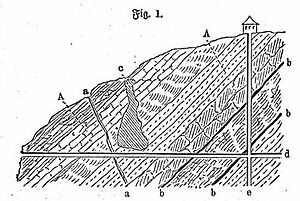
Minedrift / Metoder og teknikker
Snit gennem en underjordisk mine
Minedrift er udvinding af værdifulde mineraler eller andre geologiske materialer fra jorden, normalt fra en malm- eller mineralåre. Udvundne materialer kan være bauxit, kul, kobber, guld, sølv, diamanter, jern, bly, kalksten, magnesiumcarbonat, nikkel, fosfat, olieskifer, stensalt, tin, uran og molybdæn. Alle materialer, der ikke kan blive til ved hjælp af landbrugsmæssige metoder eller fremstilles kunstigt i et laboratorium, brydes normalt i miner. Minedrift i en bredere forstand er udvinding af ikke-vedvarende ressourcer.